Valley of the Tomb

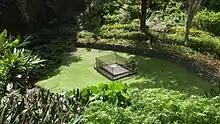
Napoleon's Tomb on Saint Helena

The Valley of the Tomb is the site of Napoleon's tomb, on the British Overseas Territory of Saint Helena in the south Atlantic Ocean, where he was buried following his death in exile on 5 May 1821. The valley had been called the Sane Valley, but Napoleon had taken walks there and referred to it as the Valley of the Geraniums.